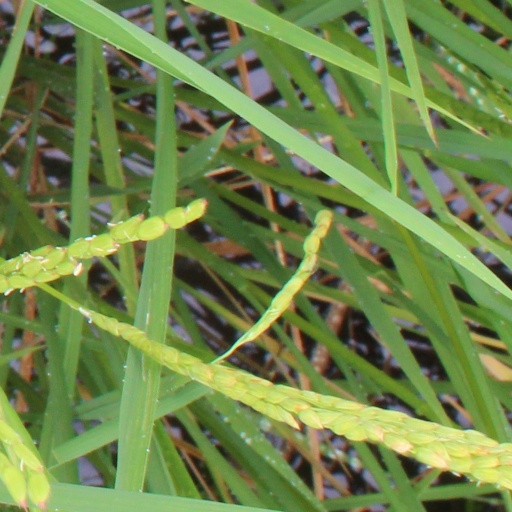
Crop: rice